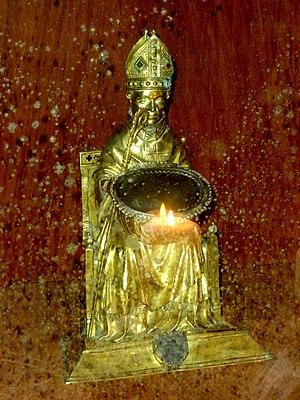
Statuette-reliquaire de saint Vivien, cuivre doré, XIVe siècle.
L’église Saint-Sulpice est une église catholique paroissiale située à Bruyères-sur-Oise, dans le Val-d'Oise. La fondation de la paroisse remonte à 755. Son histoire reste mal connue. Les trois absides en hémicycle du chevet roman de la fin du XIᵉ ou du premier quart du XIIᵉ siècle ont été mises en évidence par des fouilles archéologiques vers 1970. La partie la plus ancienne de l'église actuelle est le clocher, dont la base est contemporaine des vestiges archéologiques, à l'exception de la fenêtre. Le premier étage de baies présente des chapiteaux de belle facture. Le second étage de baies est original par sa disposition, mais a été entièrement reconstitué après sa destruction pendant la Seconde Guerre mondiale, en 1940. Le chœur et son collatéral sud sont un peu plus récents que les étages du clocher, et datent pour l'essentiel du milieu du XIIᵉ siècle, y compris les quatre voûtes d'ogives archaïques. Les fenêtres gothiques rayonnantes de la seconde moitié du XIIIᵉ siècle qui éclairent le chevet, et le caractère plus résolument gothique de la chapelle latérale nord ajoutée à la même époque, font un peu oublier l'ancienneté réelle du sanctuaire.